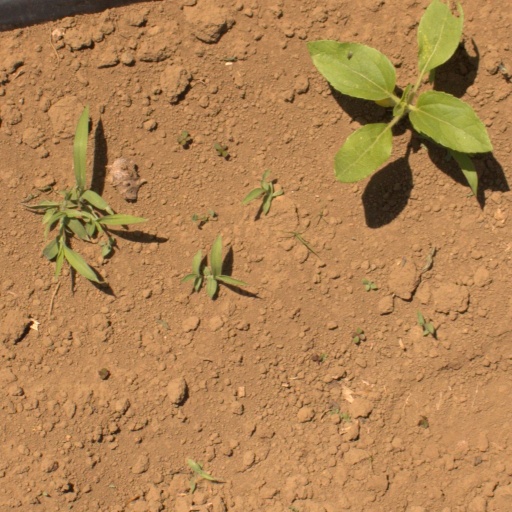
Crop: Jerusalem artichoke